Uranium mining in Wyoming

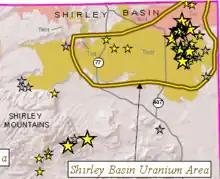
Map of the Shirley Basin Uranium Area.

Uranium was discovered in the Shirley Basin, Carbon County, in 1955. Production began in 1960 from underground and open-pit mines. Mining by in-situ leaching began in 1961, the first in-situ leach mining of uranium in the United States. The ore occurs as roll fronts in Eocene sandstone of the Wind River Formation, as uraninite with pyrite, marcasite, hematite, calcite, and organic matter.